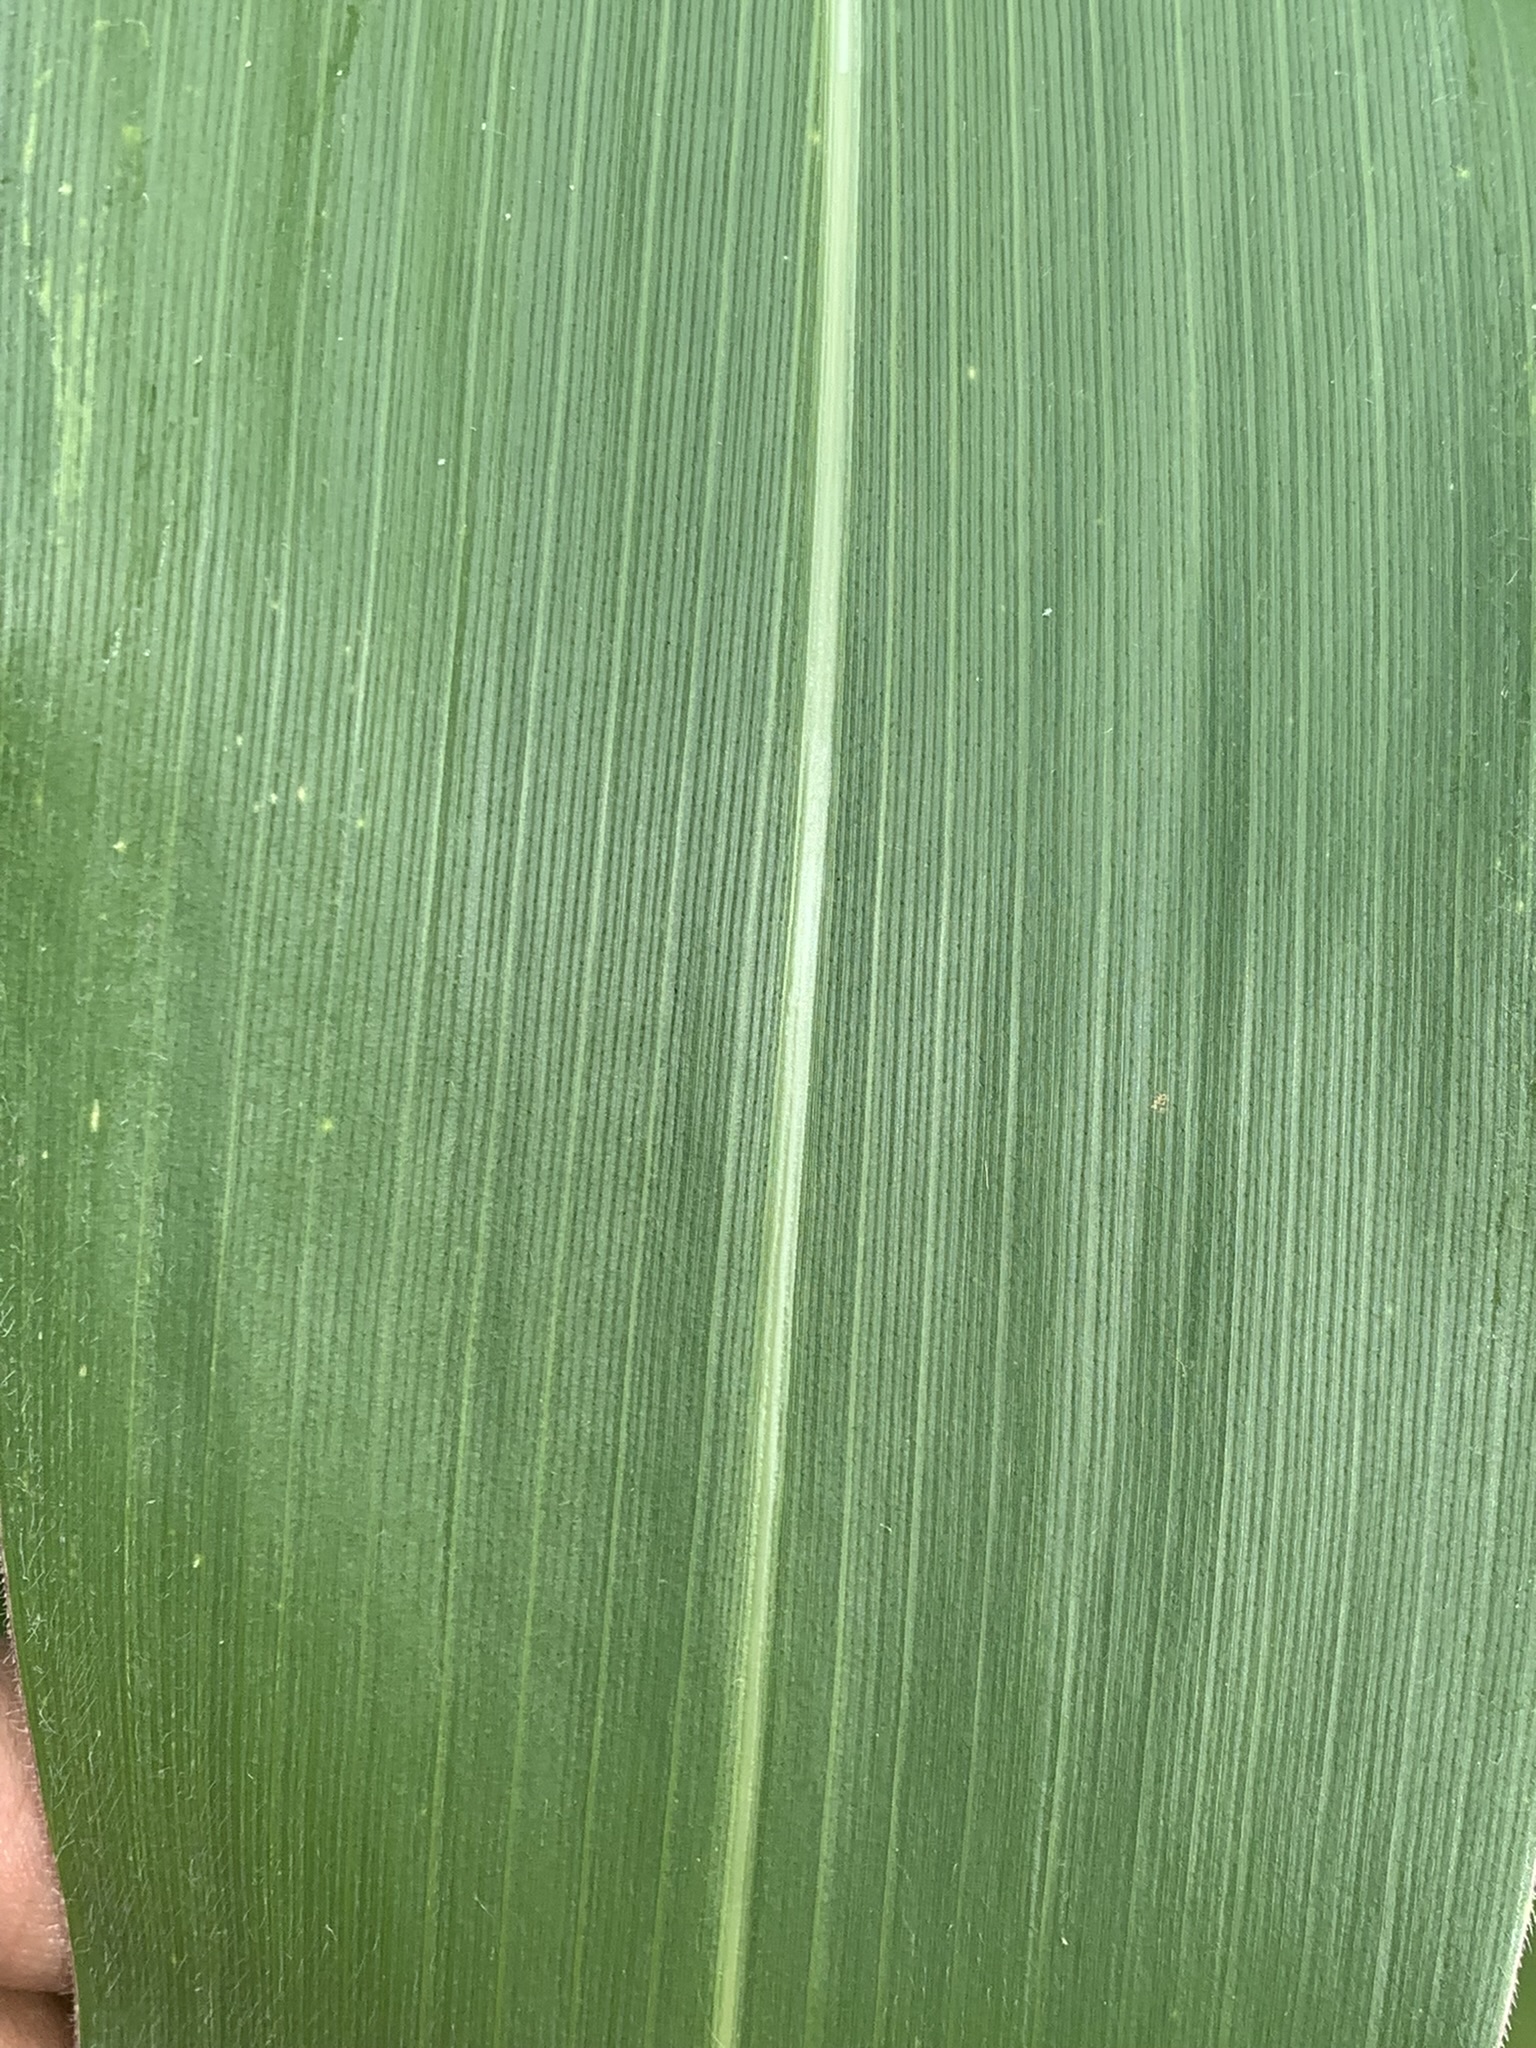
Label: Healthy